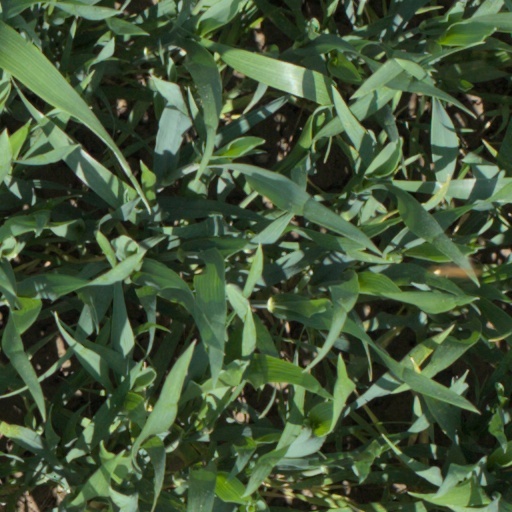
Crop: wheat